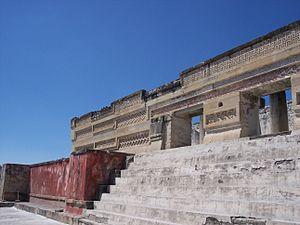
Mitla était une cité précolombienne du Mexique occupée par les Zapotèques et par les Mixtèques dans l'actuel État d'Oaxaca, à 40 km au sud-est de la ville moderne d'Oaxaca. Son nom lui vient de « Mictlan », qui signifie « lieu des morts » en nahuatl. Les Zapotèques l'appelaient « Lyobaa », ce qui signifie « Lieu du repos ». Le site est connu depuis sa description par le père Francisco de Burgoa au XVIIᵉ siècle.